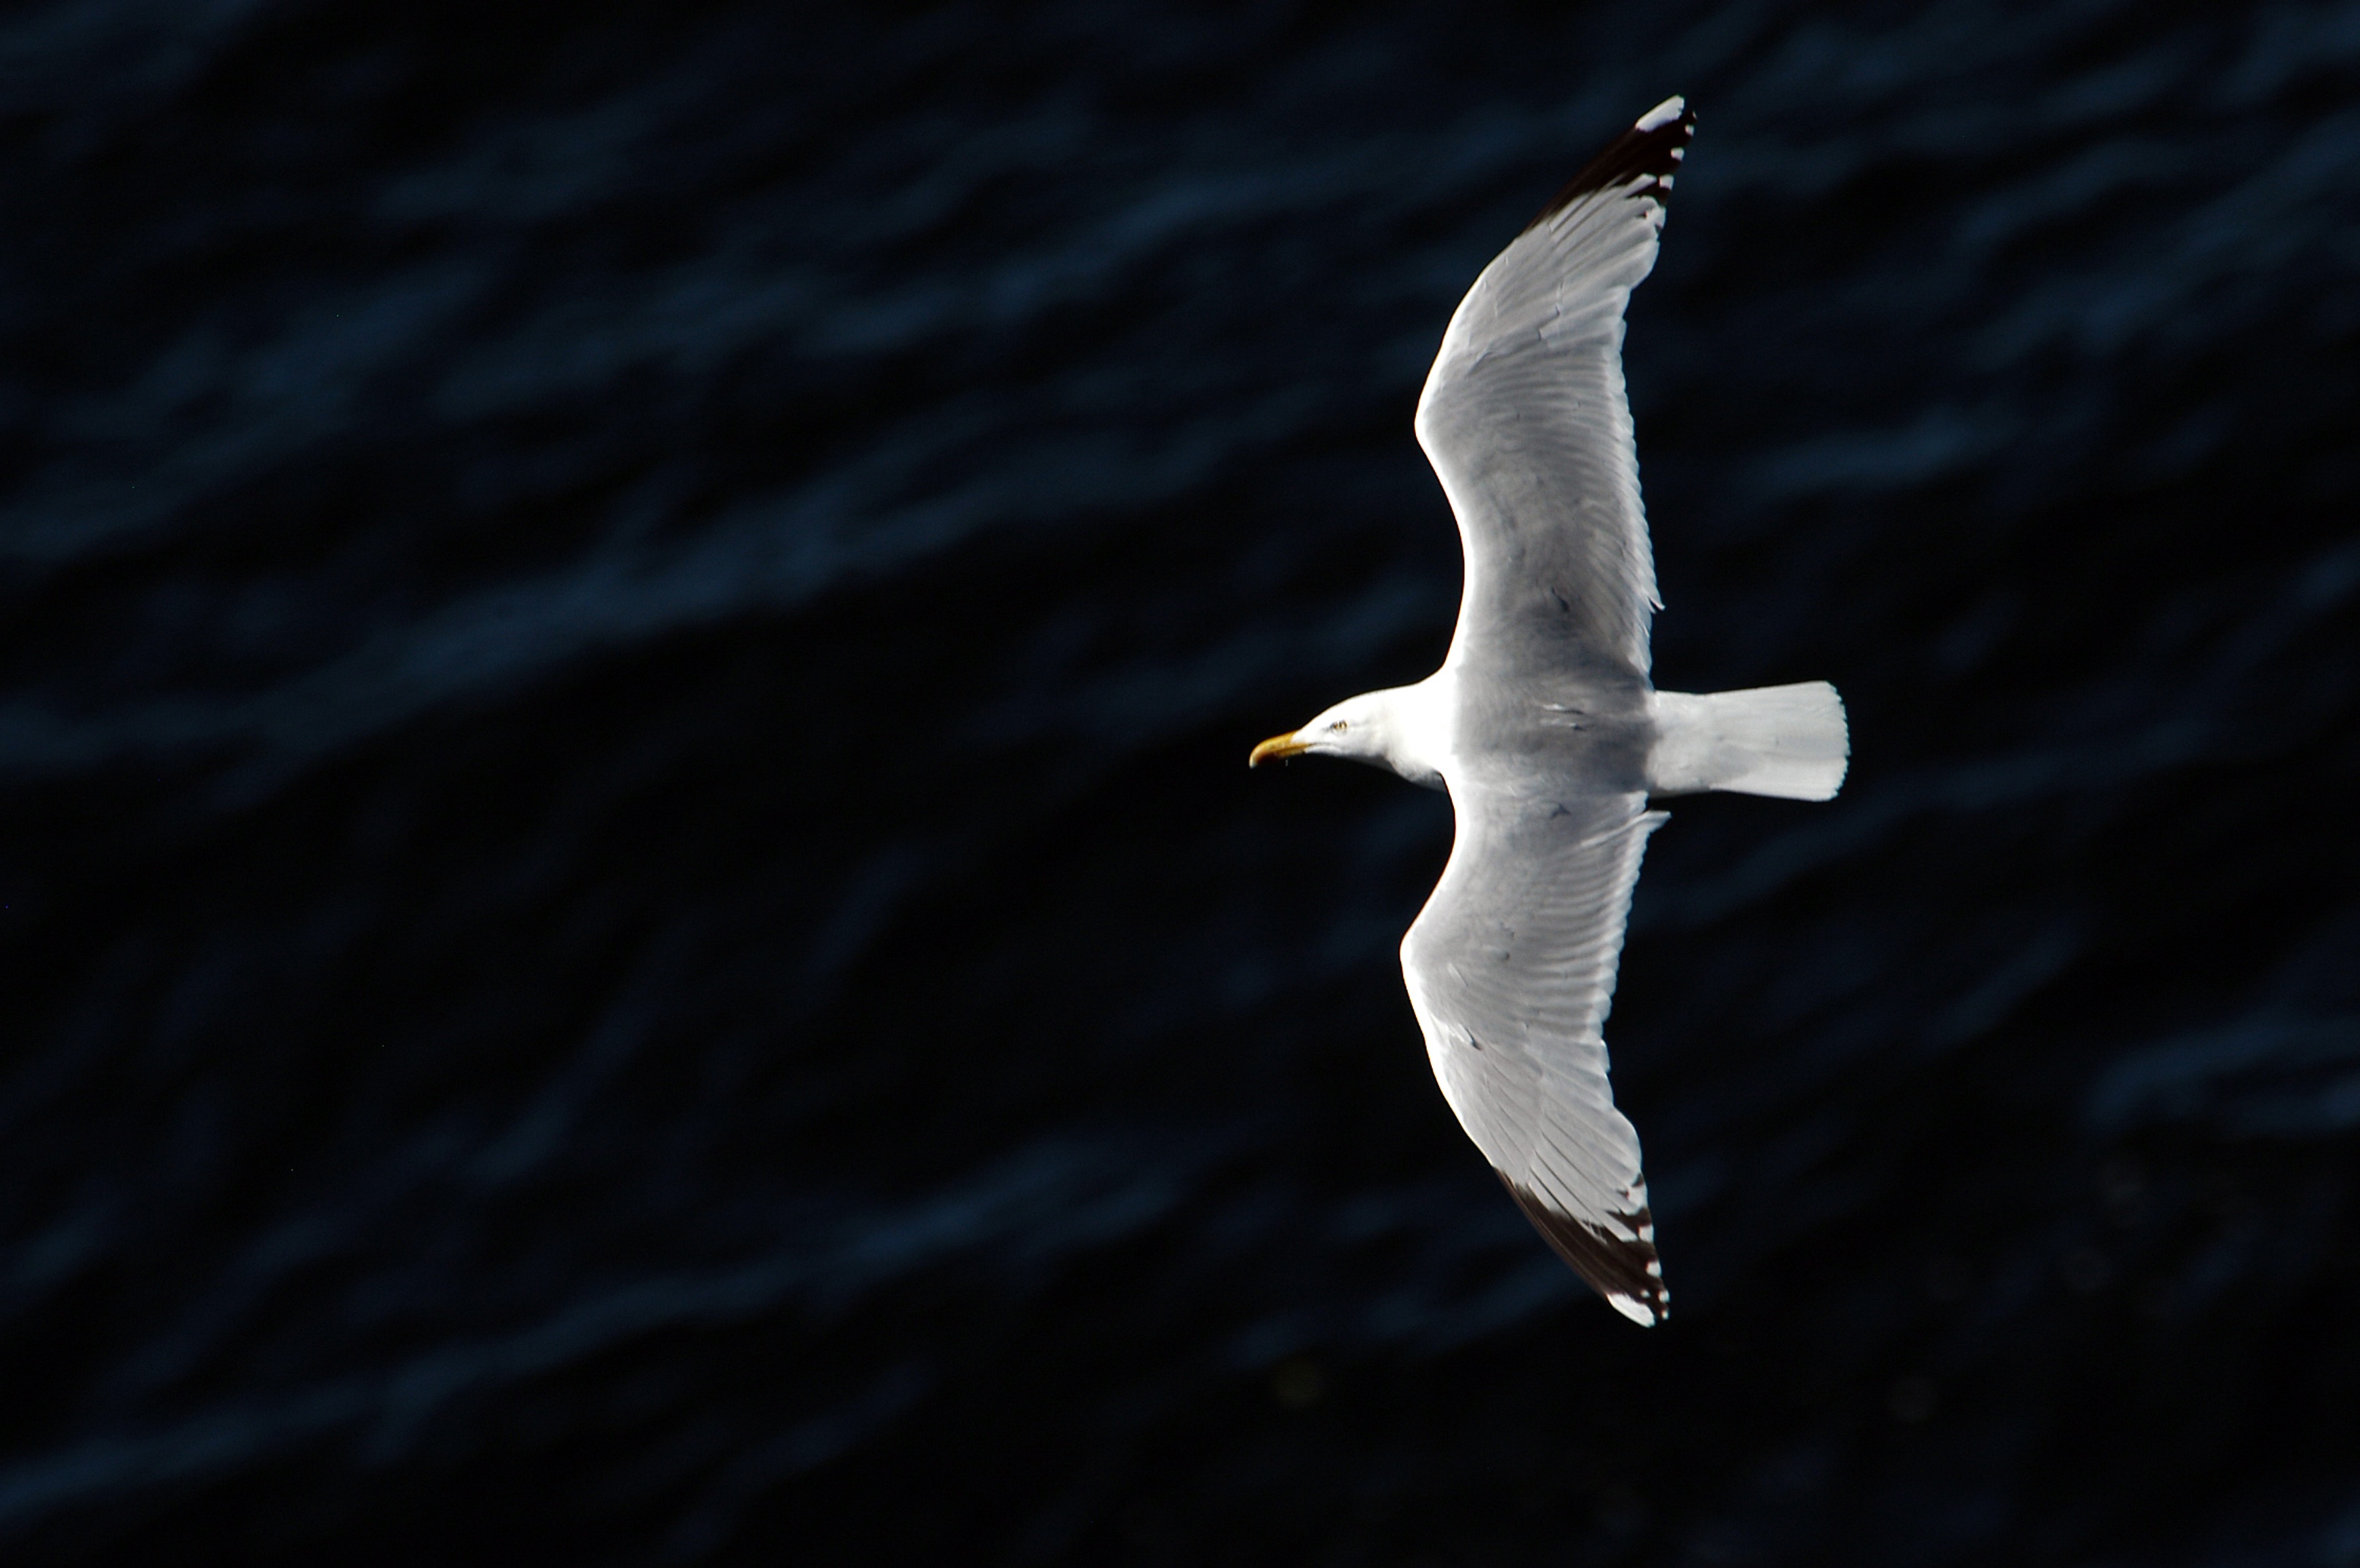
water, bird, sky, seabird, wildlife, gull, beak, flight, fauna, albatross, natural beauty, gannet, charadriiformes, european herring gull, great black backed gull, suliformes